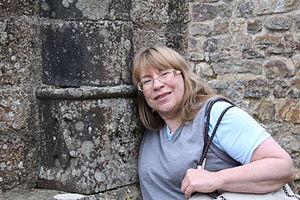
Elena Petrovna Tchoudinova est une écrivaine russe, née le 3 septembre 1959 à Moscou.